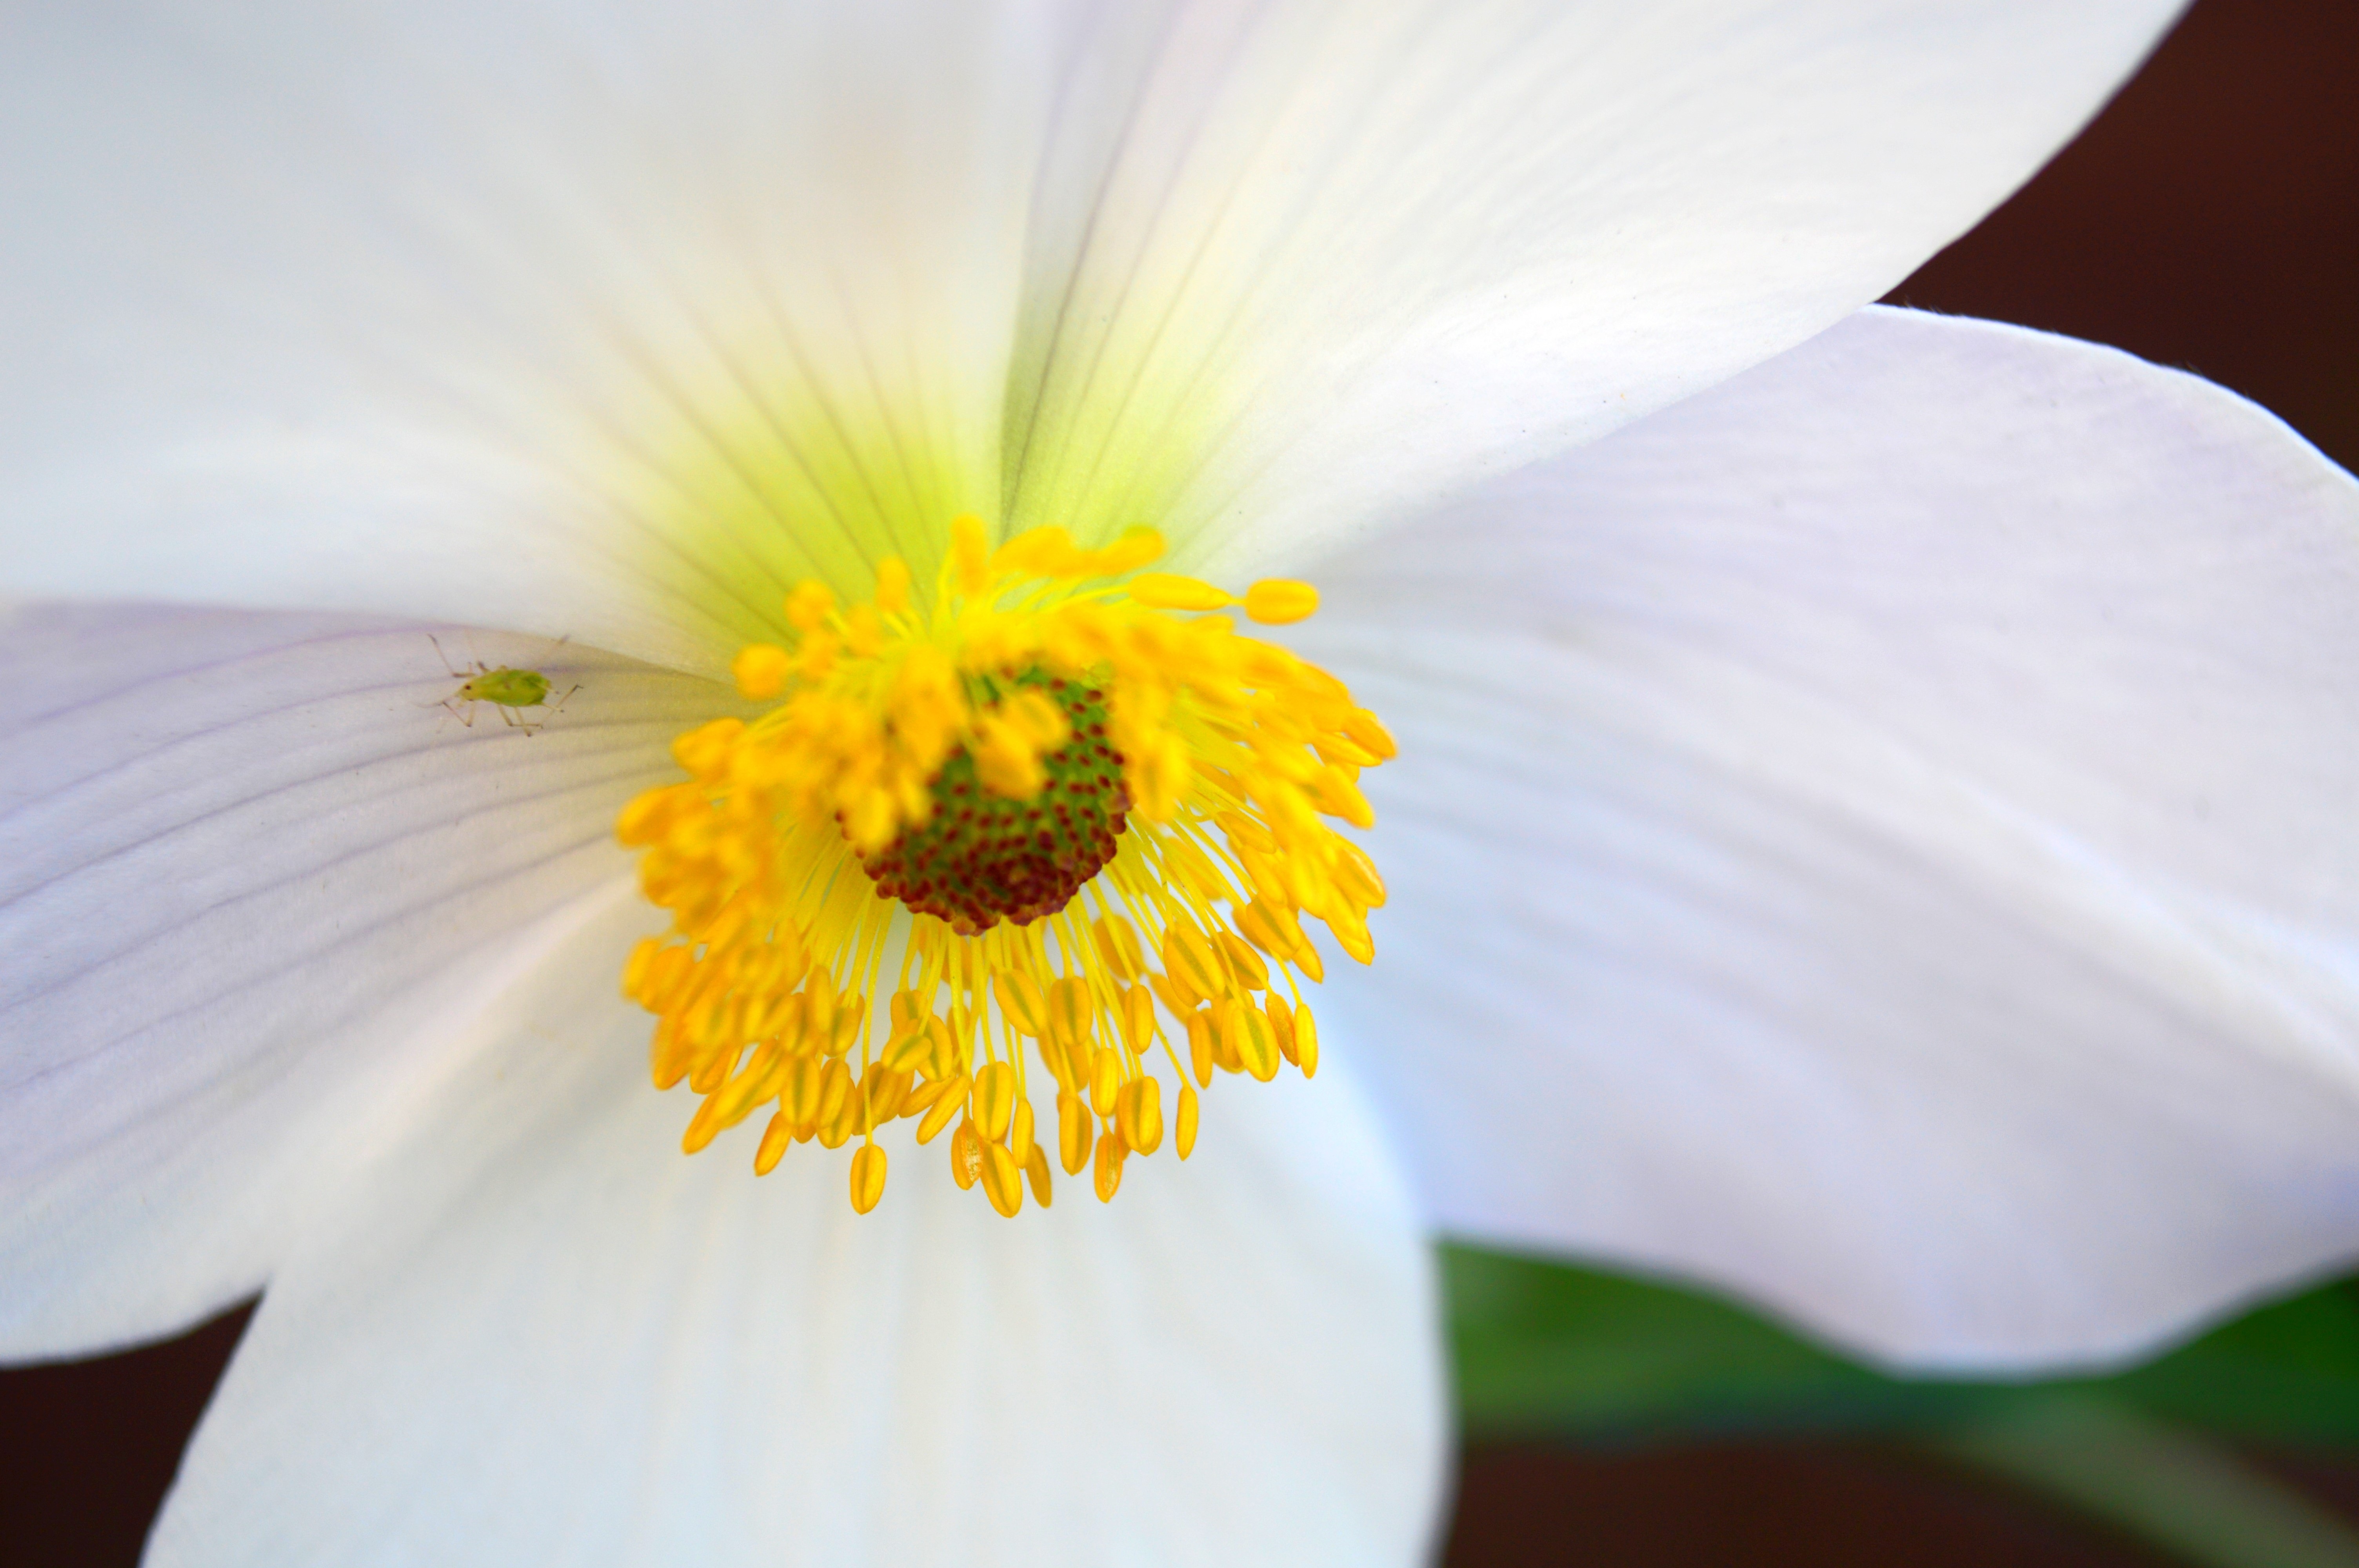
nature, blossom, plant, white, photography, sunlight, flower, petal, bloom, daisy, pollen, macro, botany, yellow, close, flora, wildflower, close up, petals, stamen, centre, anemone, stigma, macro photography, flowering plant, daisy family, anthers, greenfly, plant stem, land plant